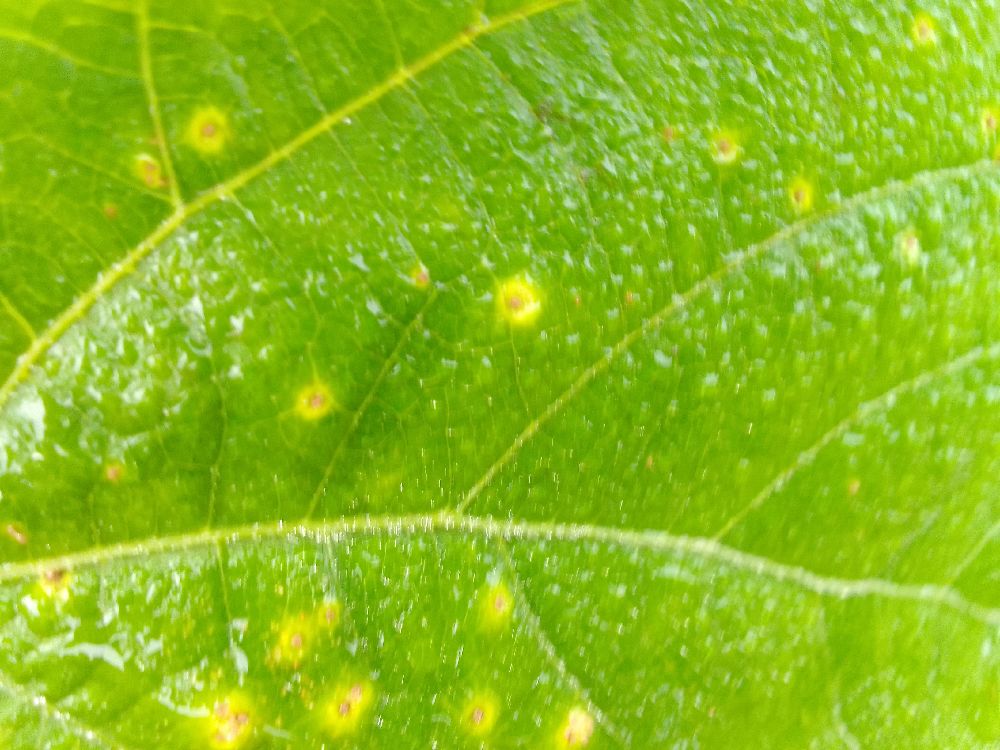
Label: rust